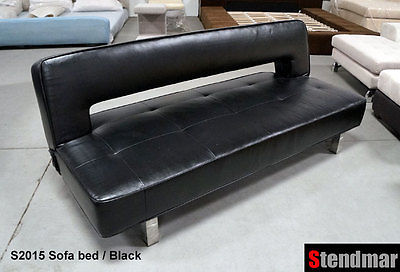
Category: sofa